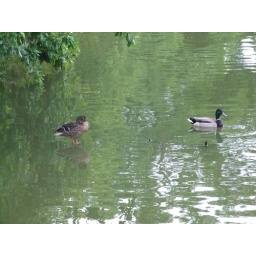
Duck walking on water in Bodium castle moat.